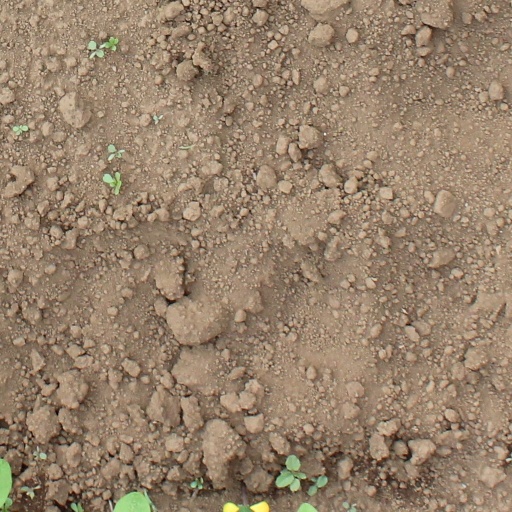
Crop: soybean